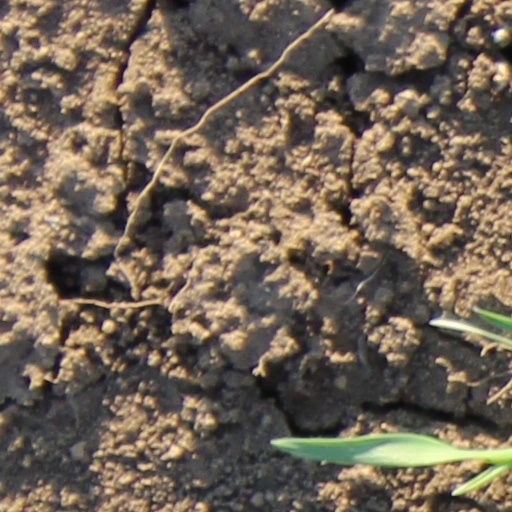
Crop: wheat